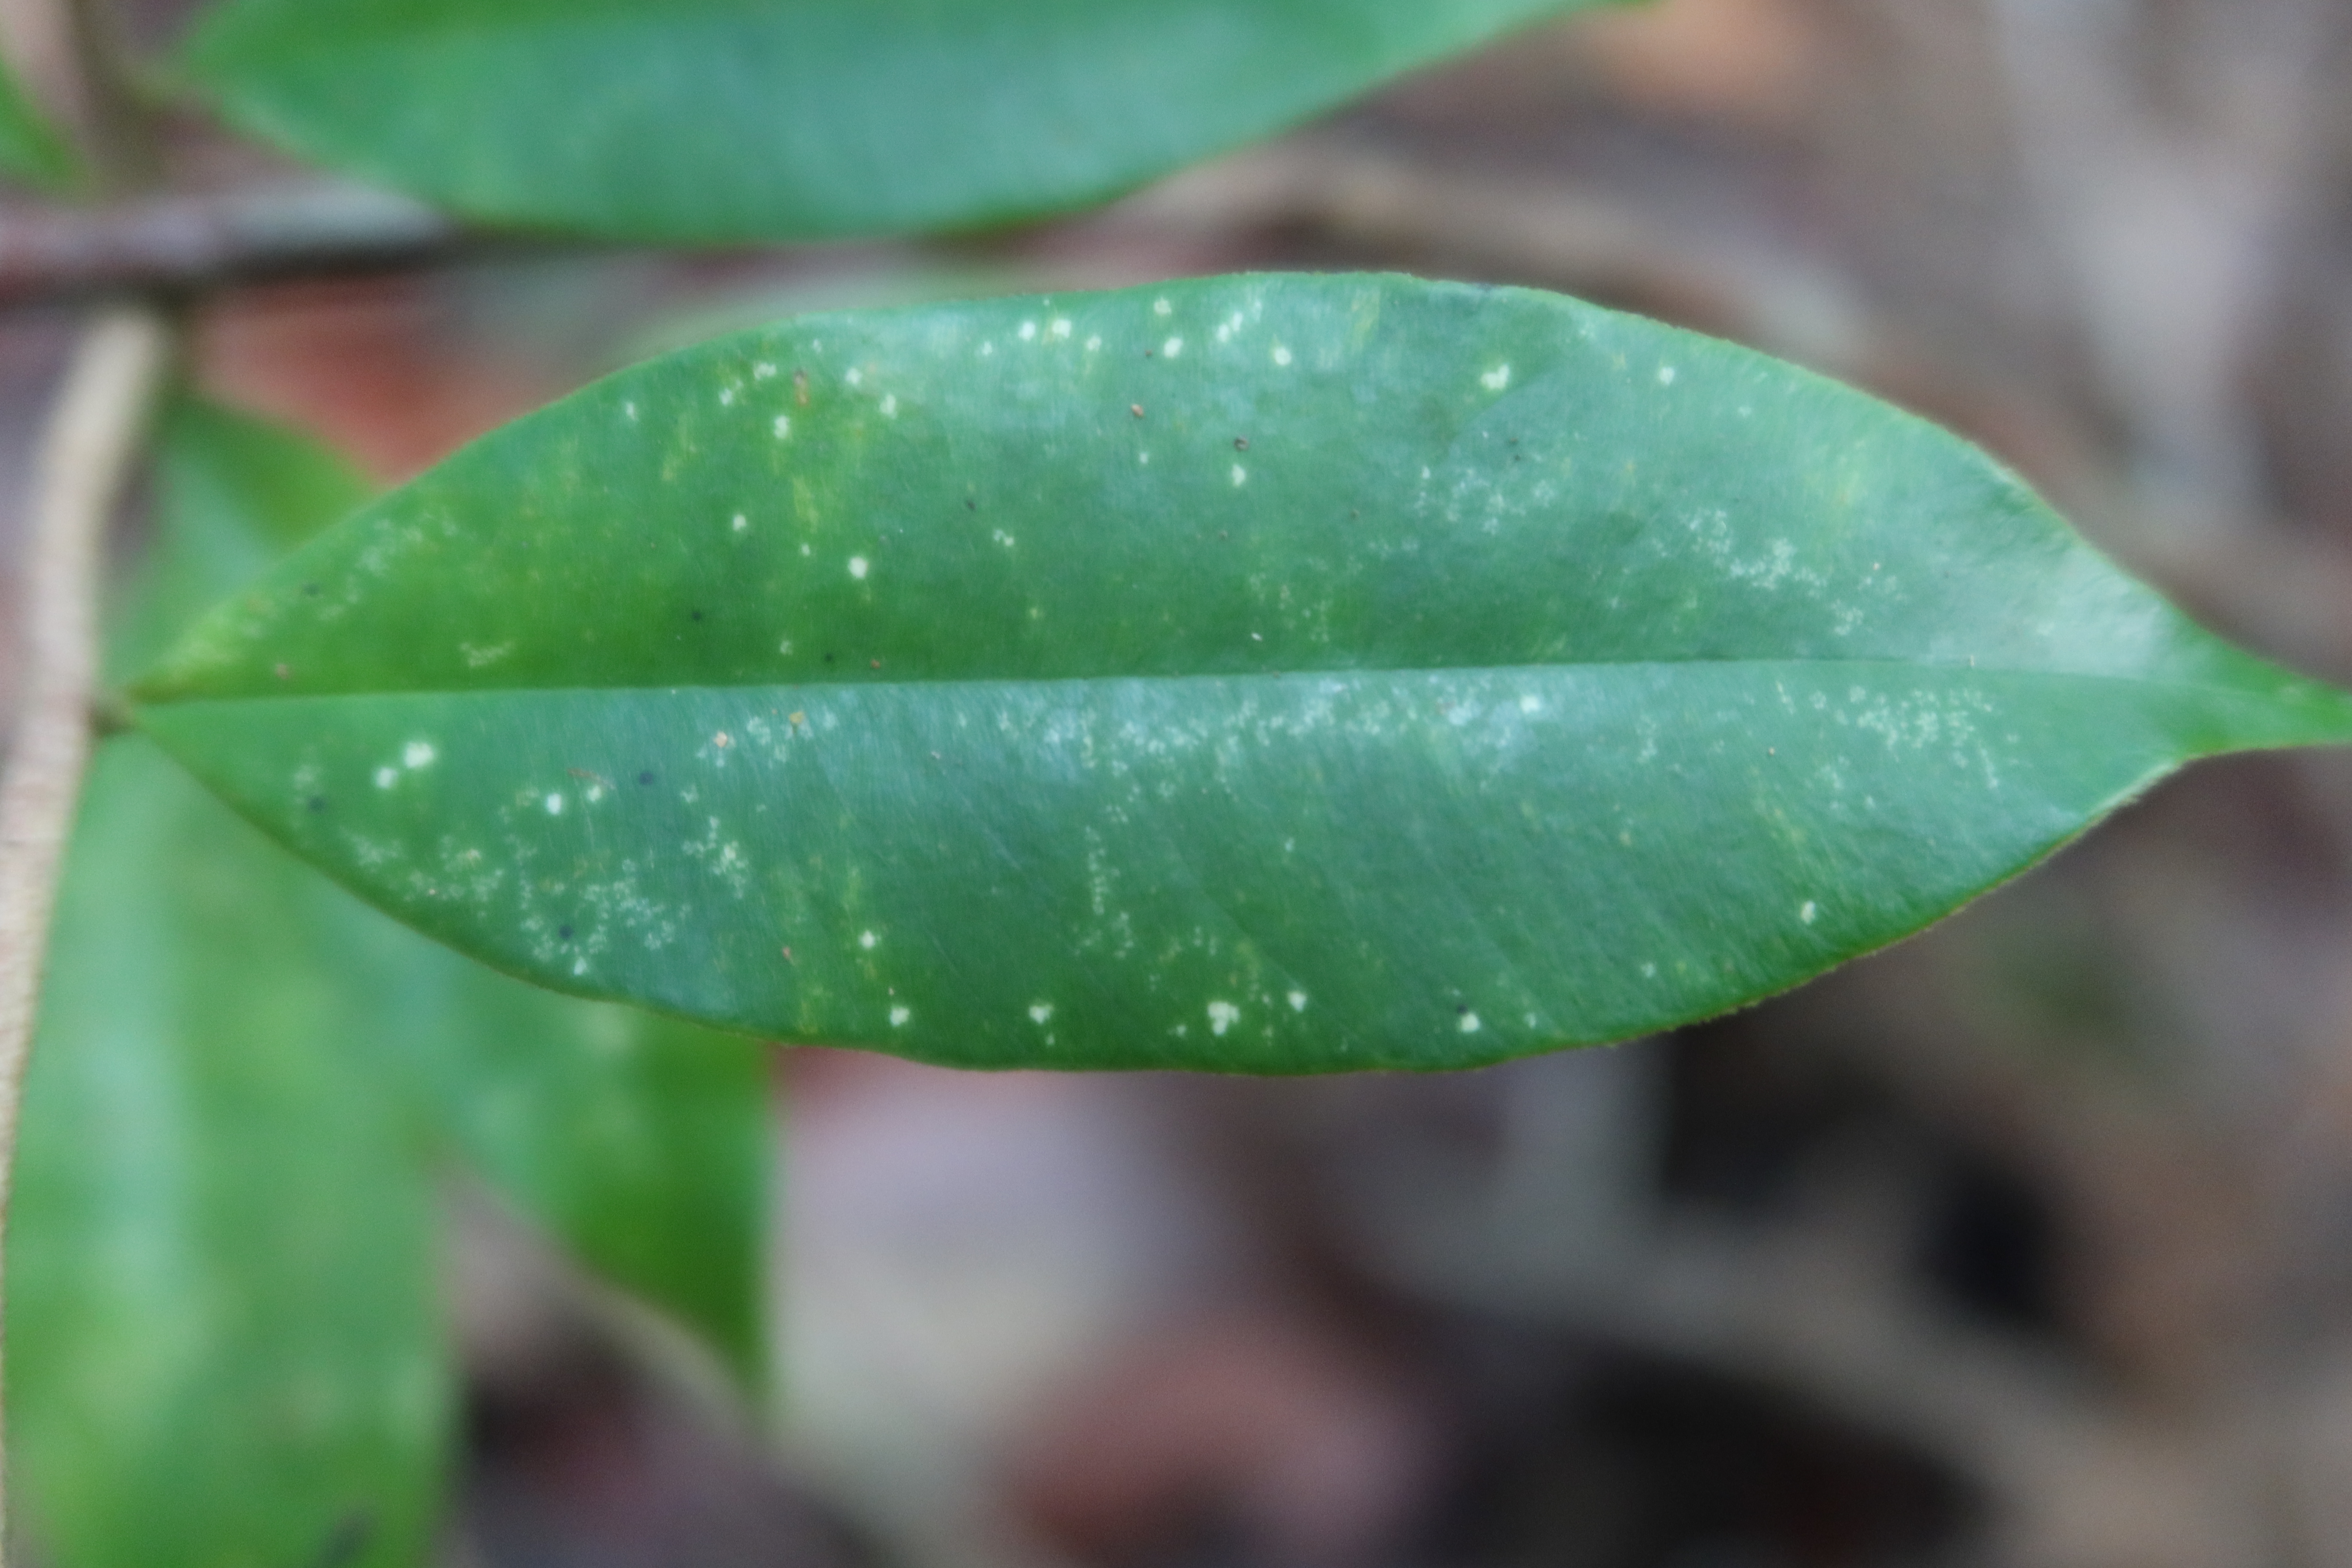
Label: Powdery mildew